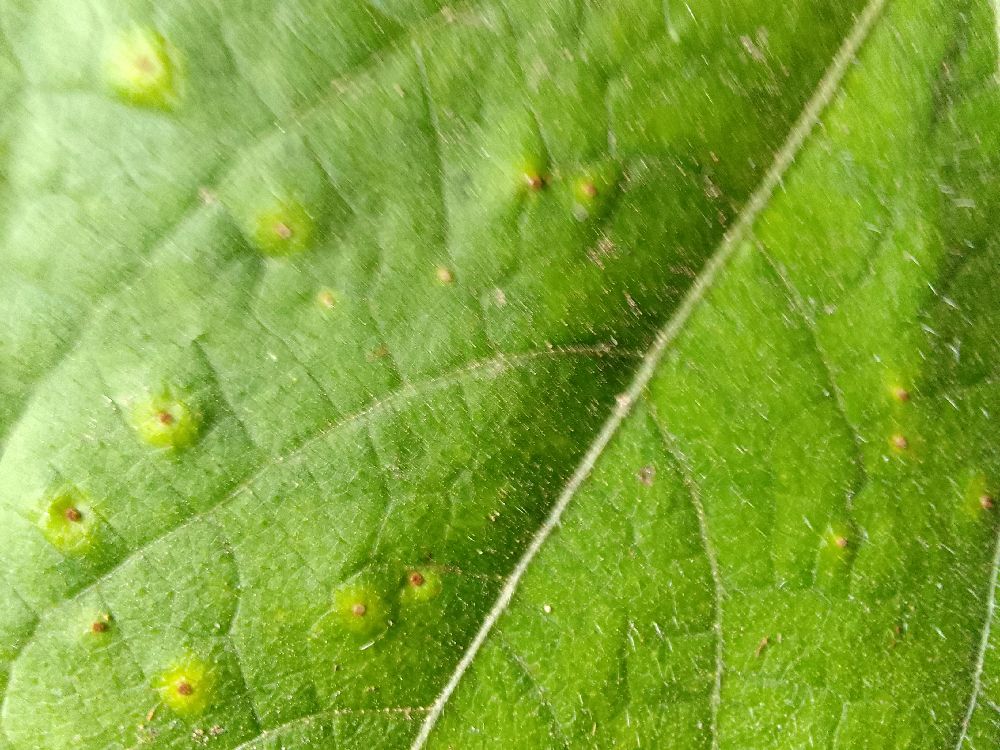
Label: rust